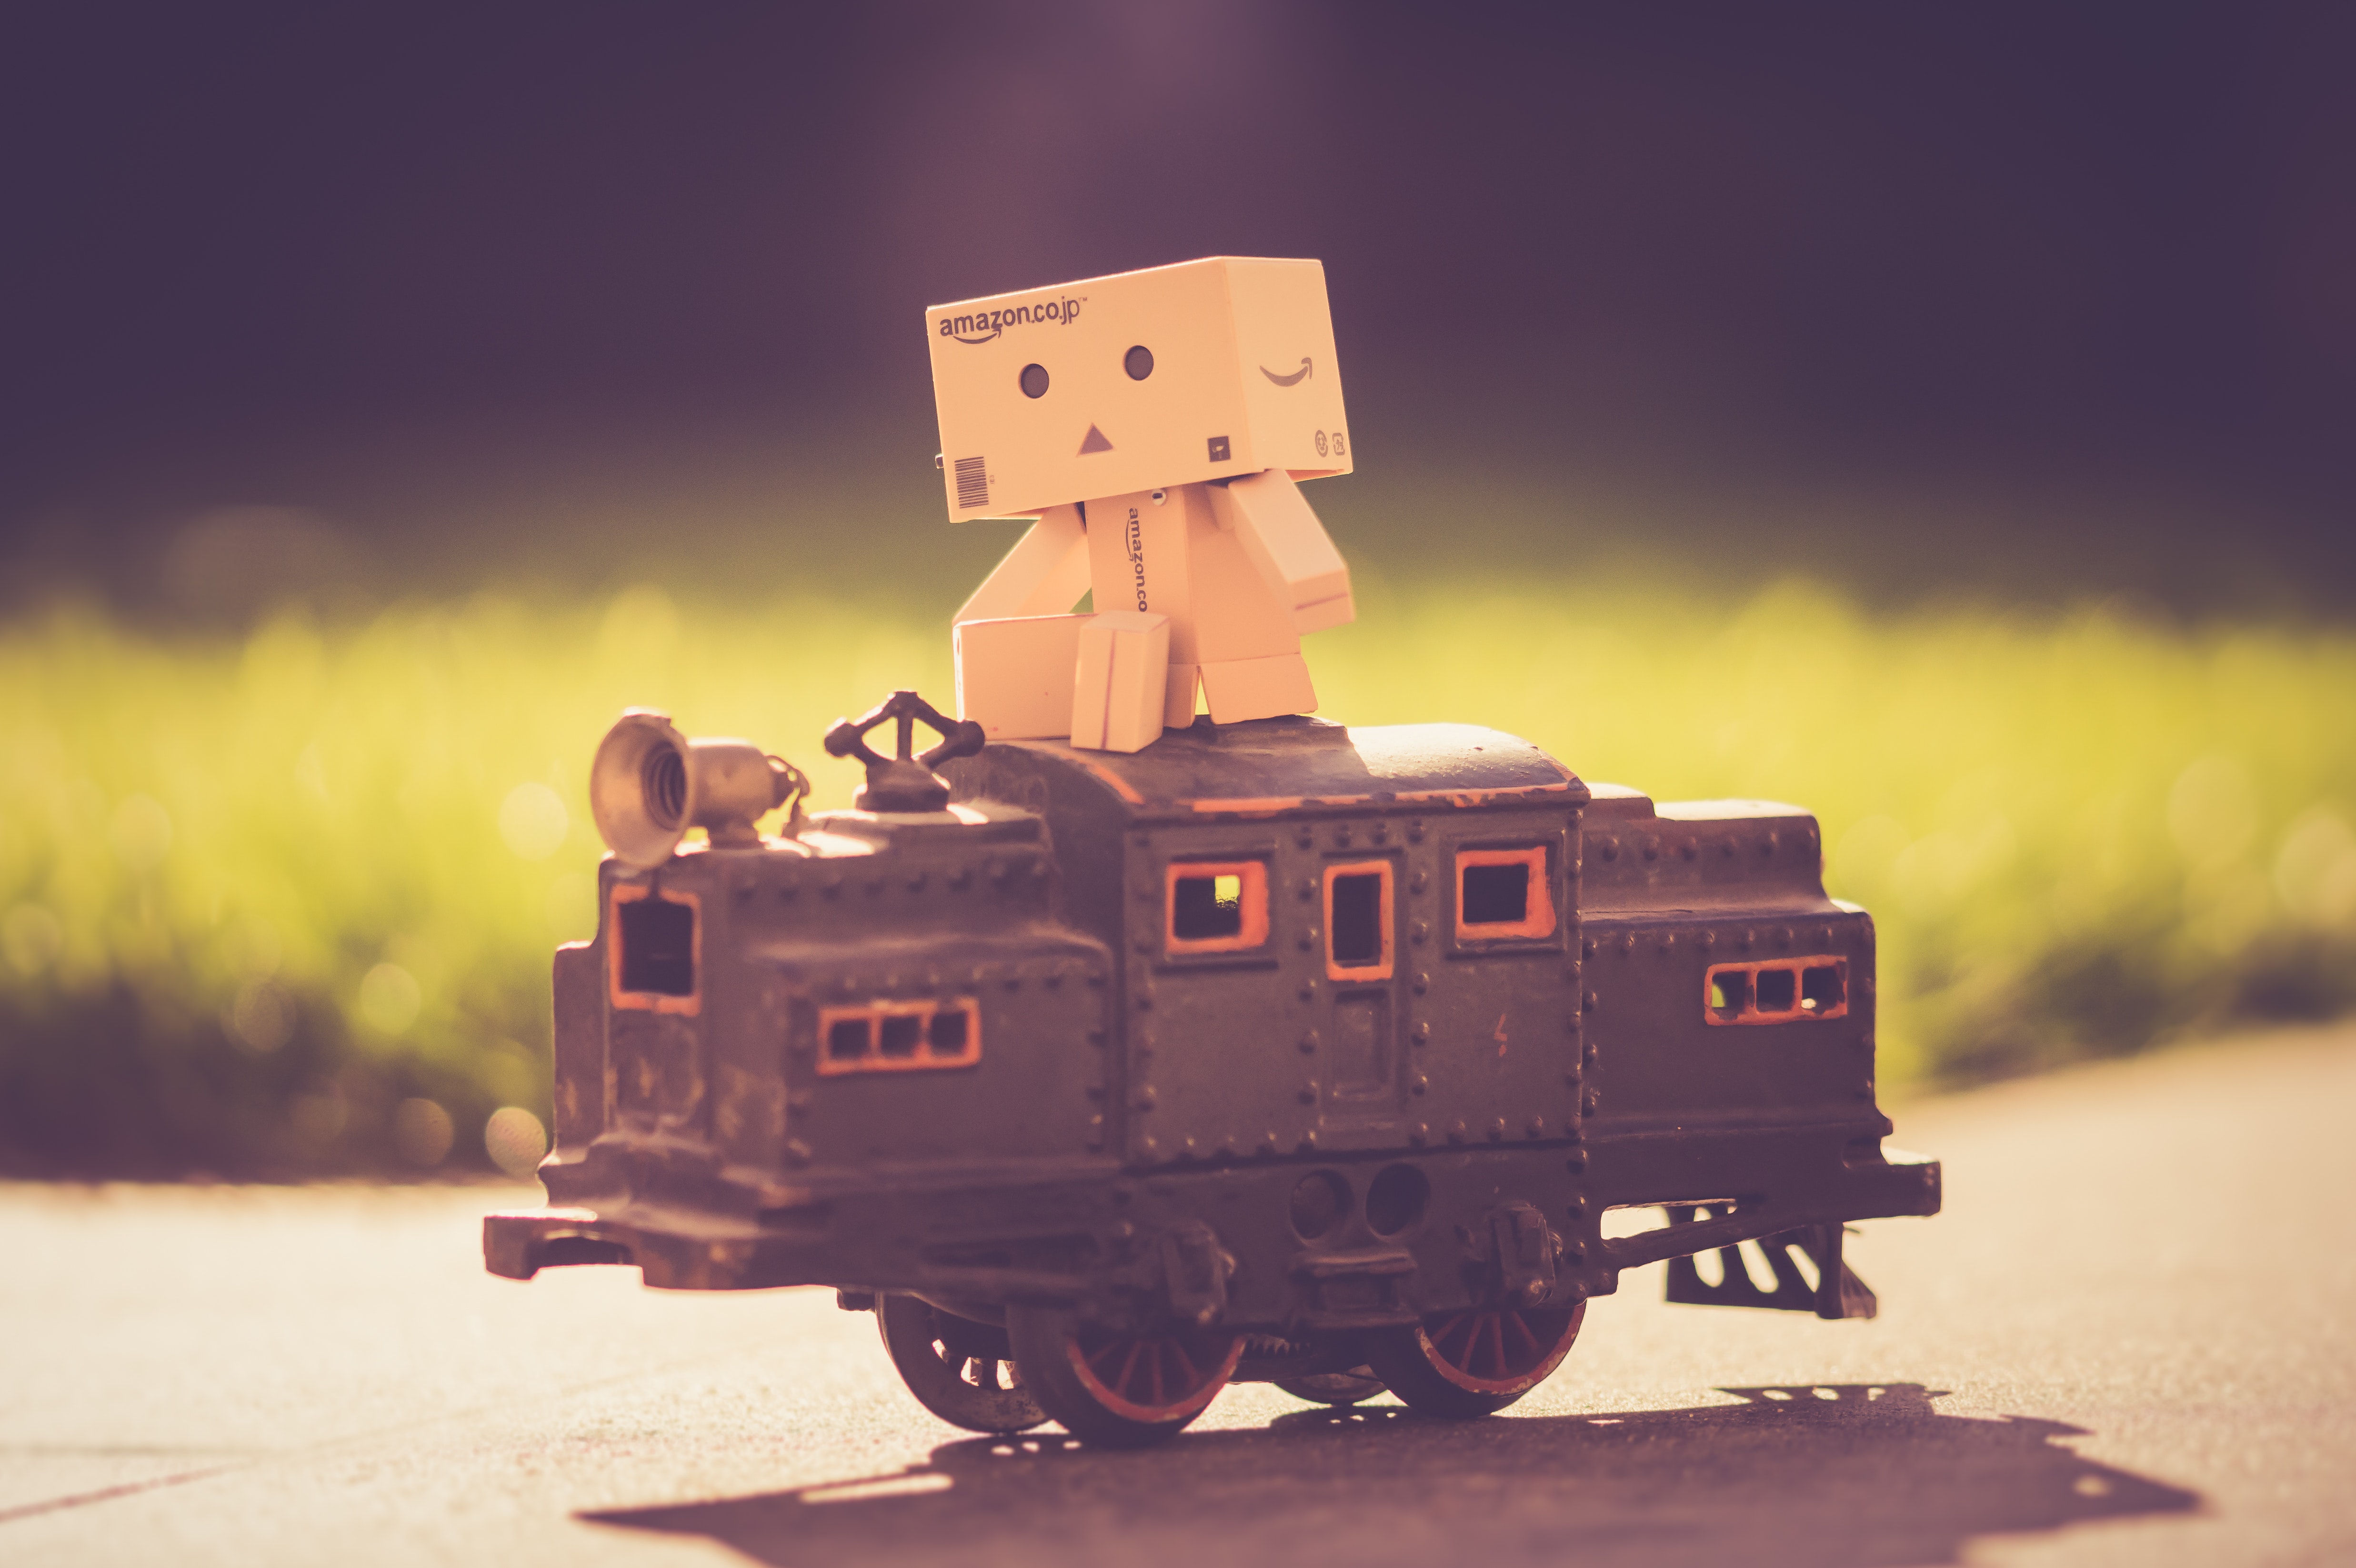
transport, mode of transport, vehicle, sky, rolling, landscape, train